Enrique Gomezjurado

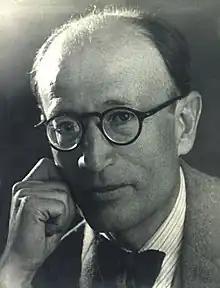

Luis Enrique Marcial Gomezjurado Flores (16 January 1891 – 21 September 1978) was an Ecuadorian painter, one of the most notable academic artists of the first decades of the 20th century. He specialized in the human figure and excelled in the portrait, also highlighted in Genre painting.